Carl Frederick Holden

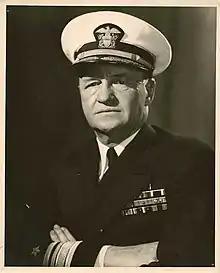
RADM Carl Holden, USN

Carl Frederick Holden (May 25, 1895May 18, 1953) was a decorated officer in the United States Navy who reached the rank of vice admiral. A veteran of both World Wars, he became an expert in Naval communications, graduating with a master's degree in electrical communications from Harvard University. Holden served as Director of Naval Communications between September 1942 - April 1943 and distinguished himself as commanding officer of the battleship , the flagship of Admiral William F. Halsey. He rose to the admiral's rank in 1945 and commanded Cruiser Division 18 in late phase of the World War II.